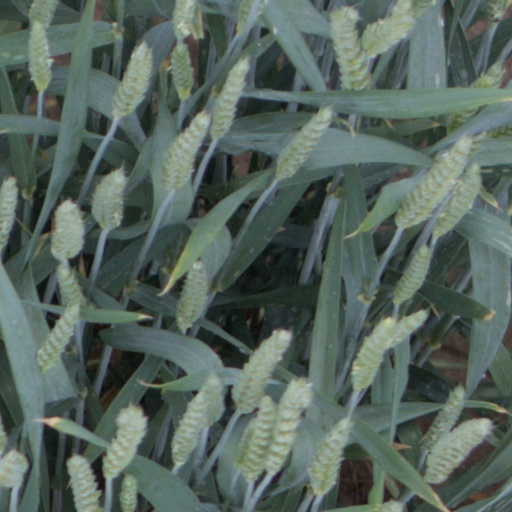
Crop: wheat